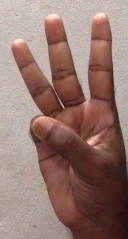
ASL sign: 6